Duchess Frederica of Württemberg (abbess)

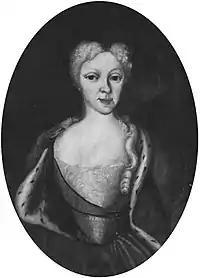
Frederica von Württemberg, abbess of Vallø.

Duchess Frederica of Württemberg (1699–1781) was a German abbess. She was the favorite of the queen of Denmark, Sophie Magdalene of Brandenburg-Kulmbach, and the Abbess of the Danish Protestant convent Vallø stift in 1738–1743.